Fieldway tram stop

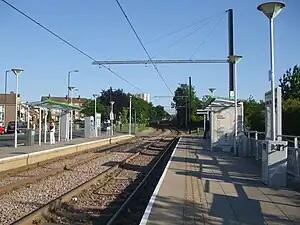

Fieldway tram stop is a light rail stop serving the Fieldway residential area of New Addington, located in the London Borough of Croydon. It is adjacent to a northbound bus stop on the A2022 Lodge Lane.